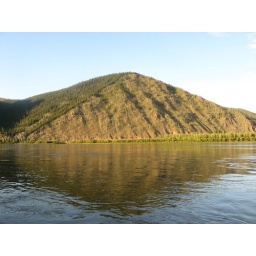
pine trees and vertical cliff meetzoom in